Frank Wilkeson

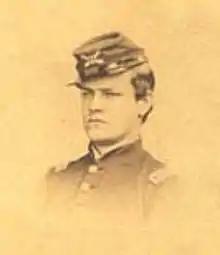
Frank Wilkeson

Frank Wilkeson (March 8, 1848 – April 22, 1913) was an American journalist, soldier, farmer and explorer. He wrote several books, including an autobiography of his service in the Union Army during the American Civil War. He was among the first white men to explore and map the Cascade Pass in the state of Washington.